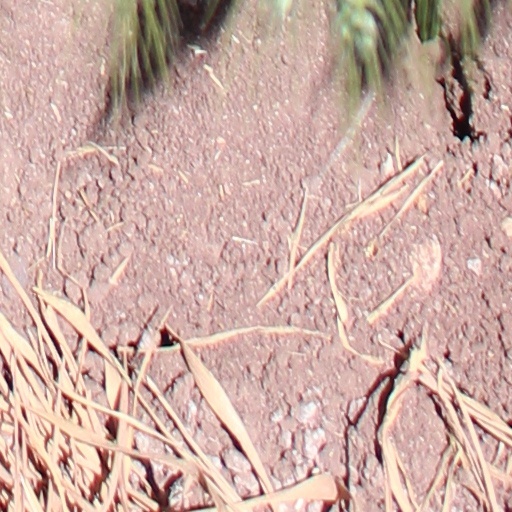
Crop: wheat